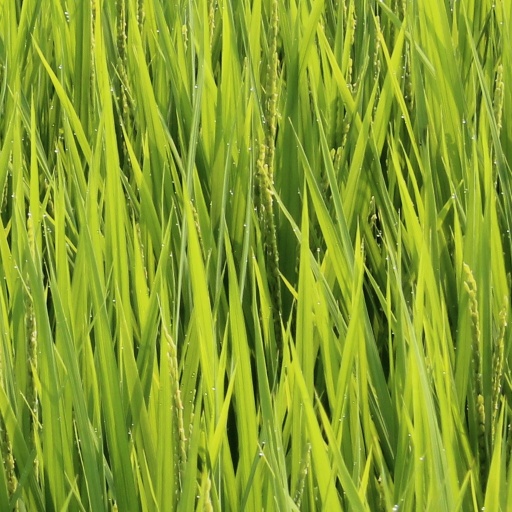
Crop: rice